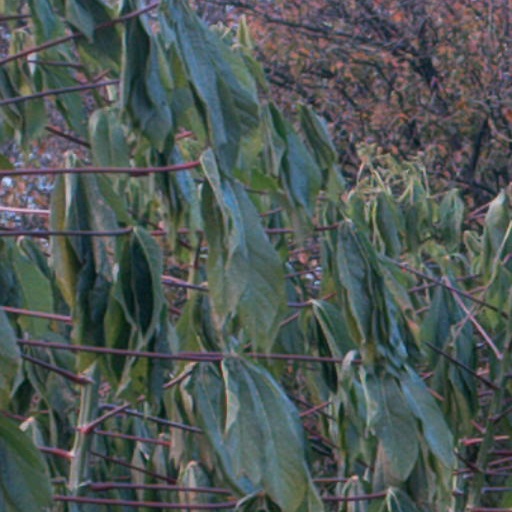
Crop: cassava